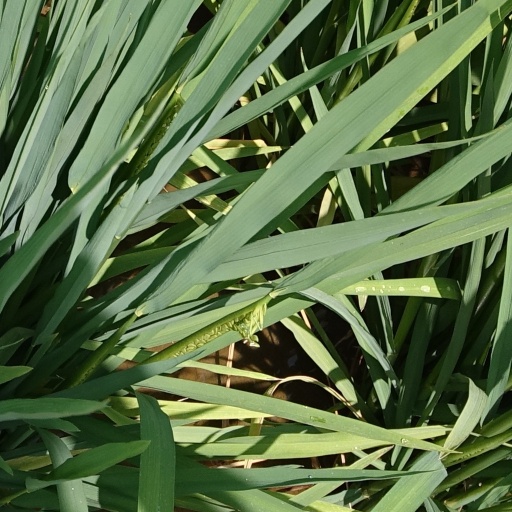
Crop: rice